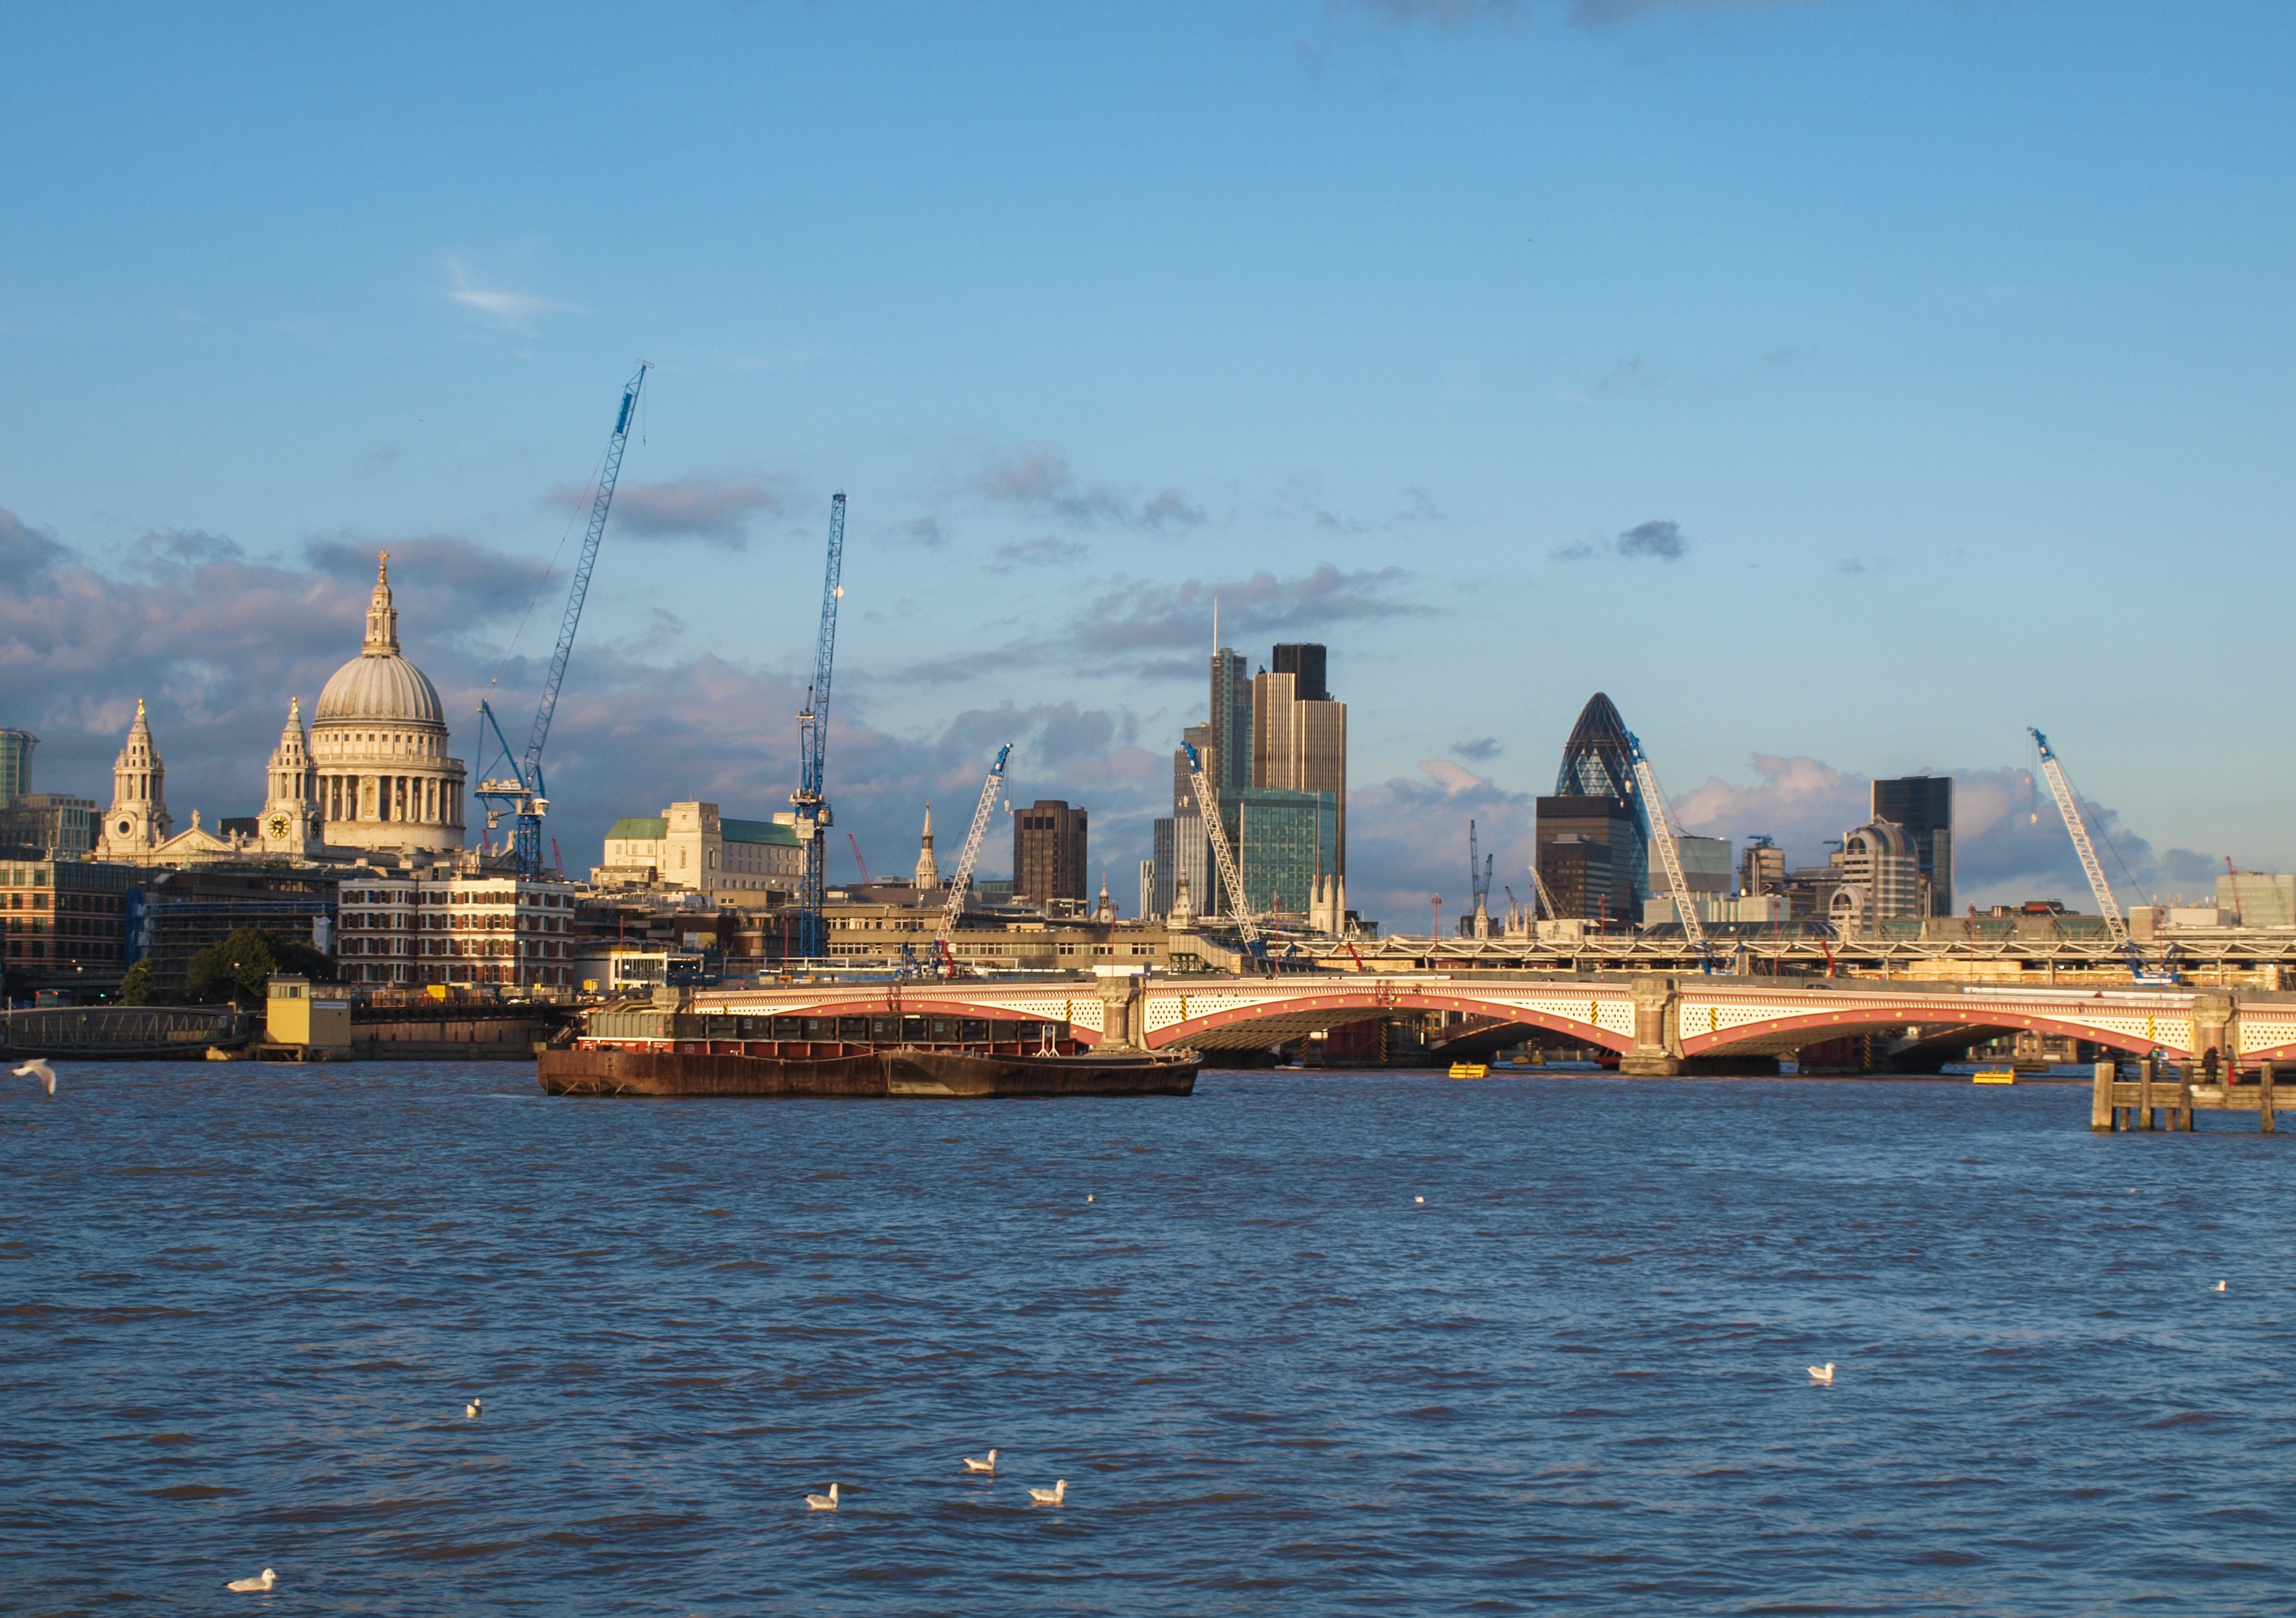
sea, coast, skyline, town, city, urban, river, ship, cityscape, travel, europe, vehicle, bay, harbor, sightseeing, port, tourism, uk, england, capital, london, great, skyscrapers, famous, english, britain, united, kingdom, thames, cityscapes, landmarks